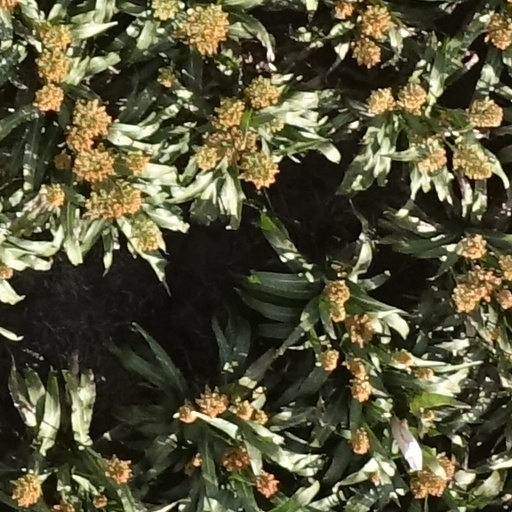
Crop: sorghum